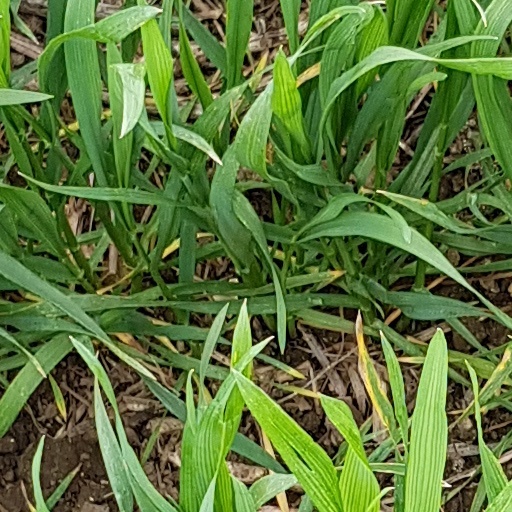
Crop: wheat